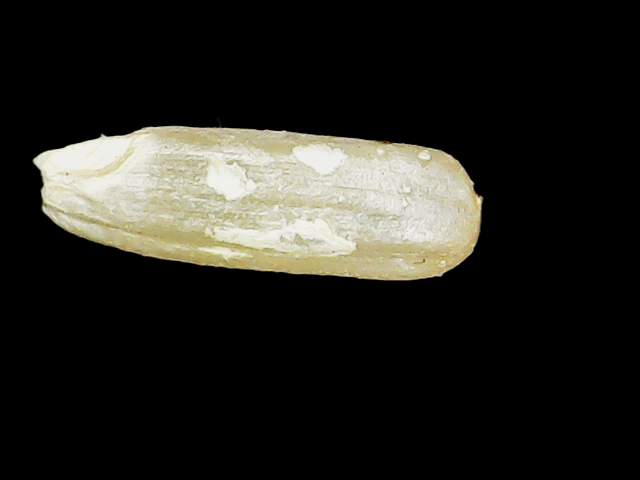
Rice variety: Binadhan17